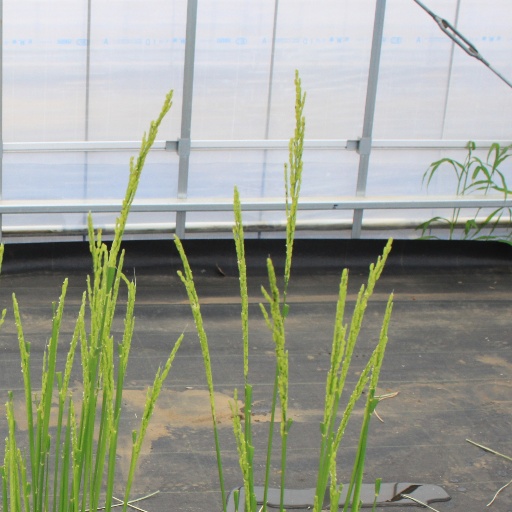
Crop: rice